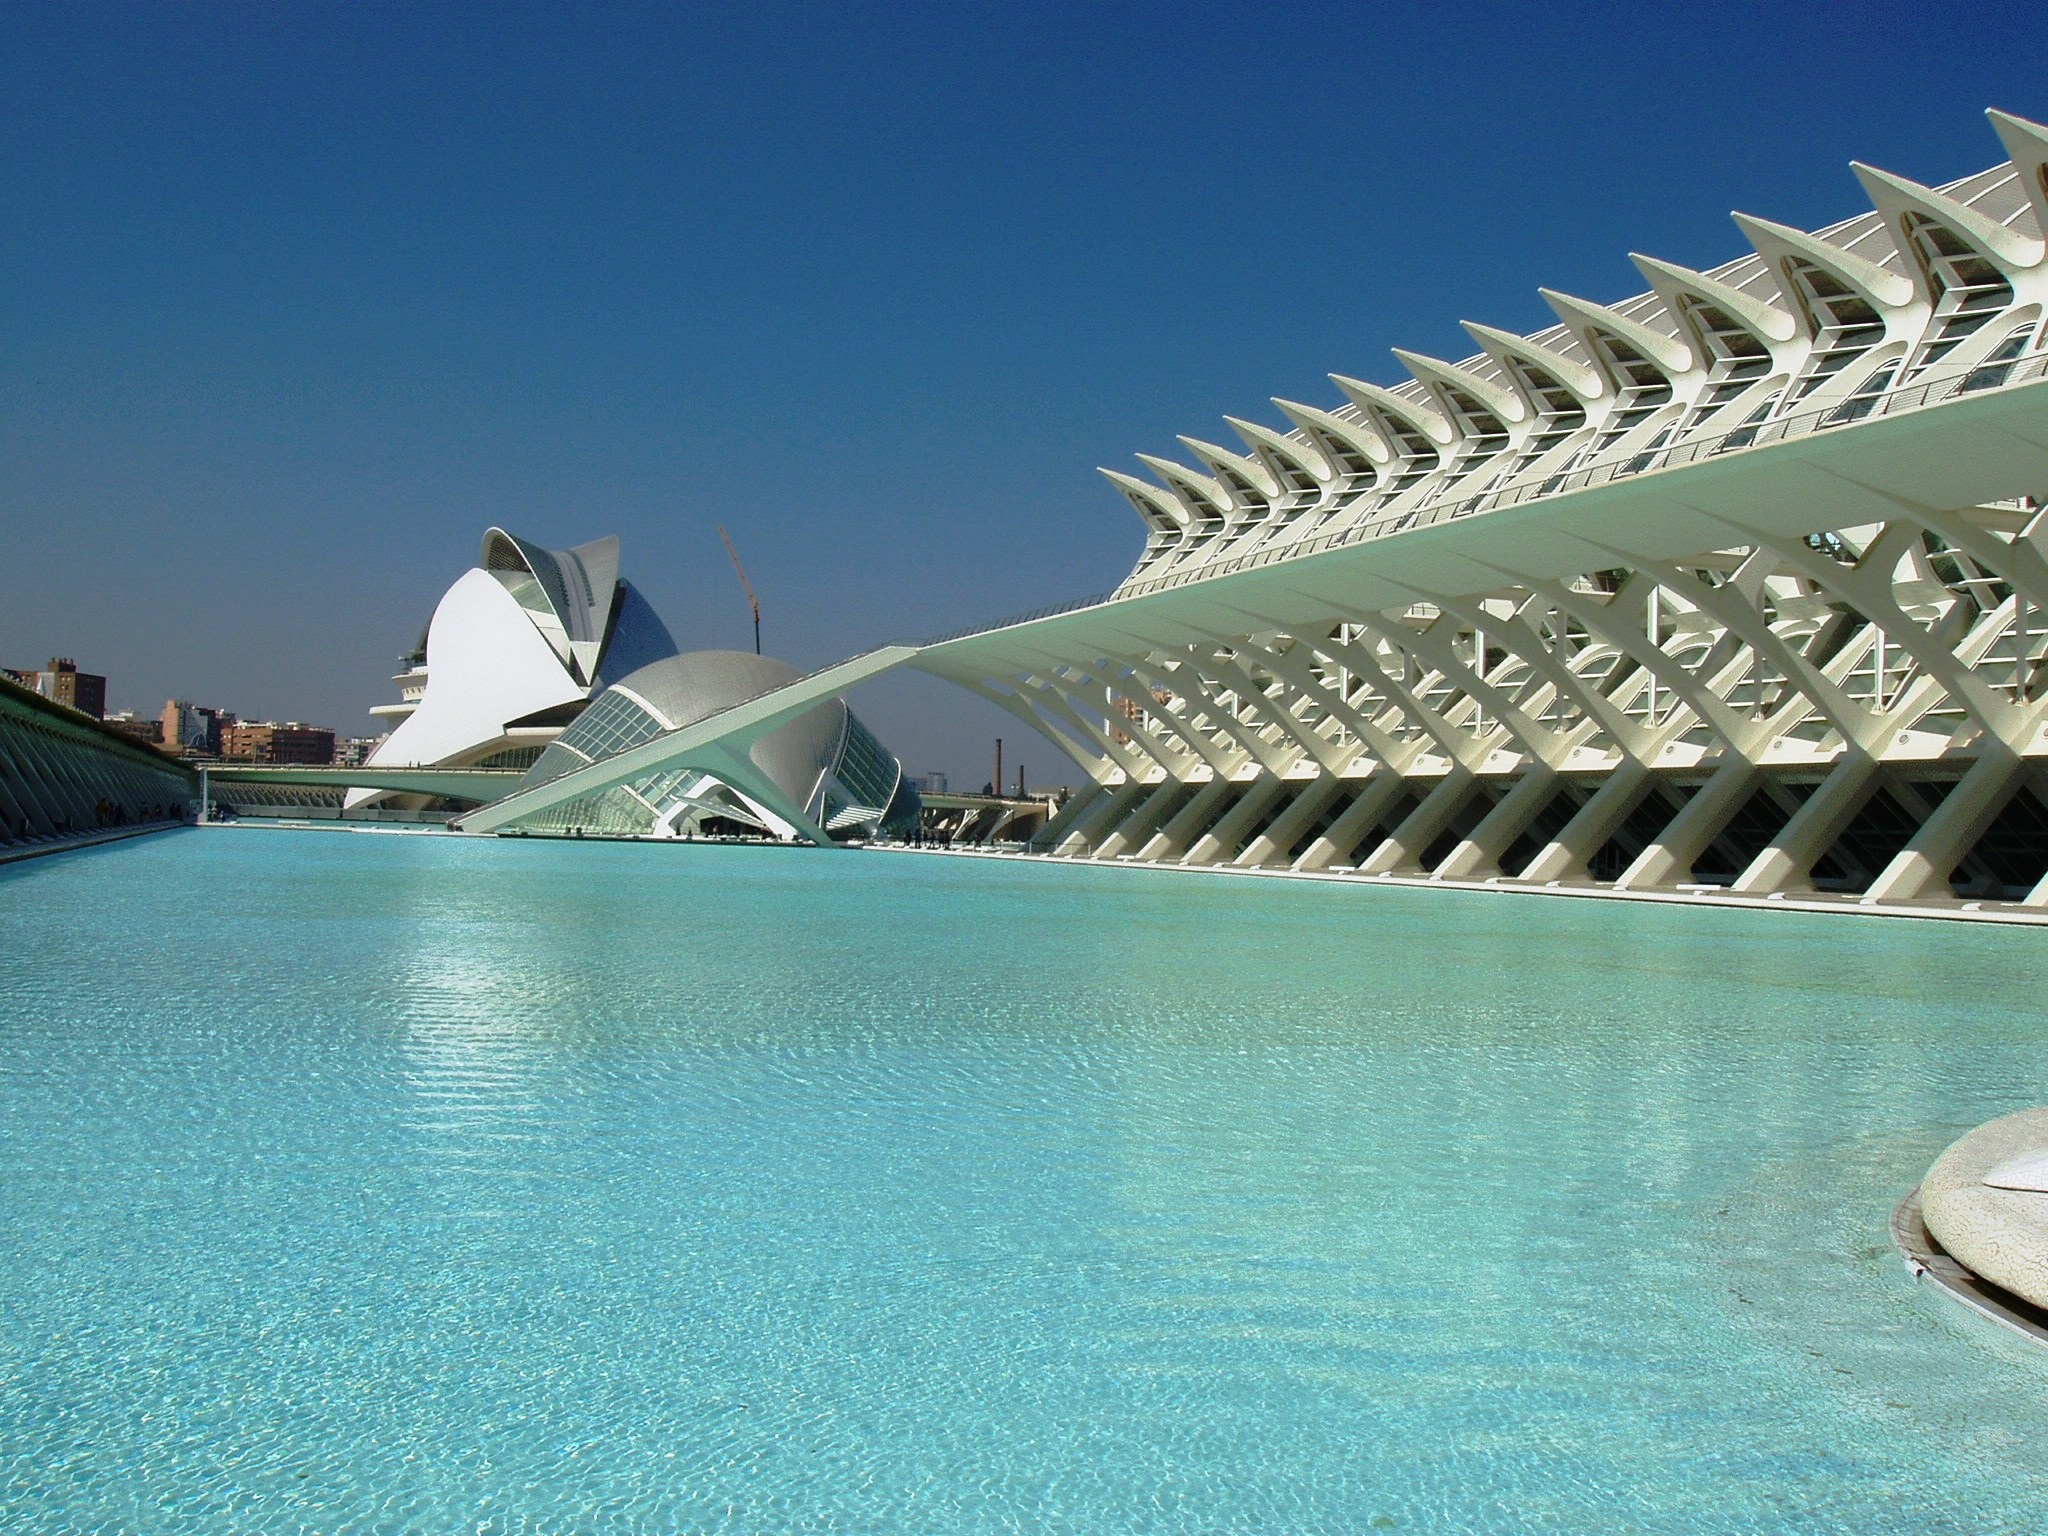
sea, water, architecture, sky, lake, city, pond, museum, swimming pool, outside, clouds, spain, buildings, reflections, valencia, cities